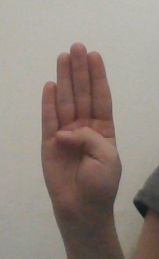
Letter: kaaf